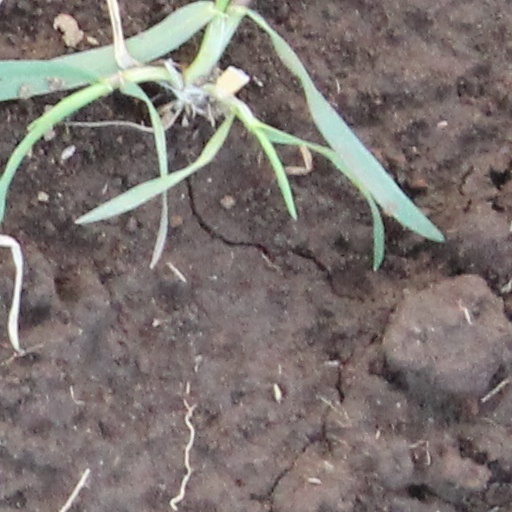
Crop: wheat